Emergency service

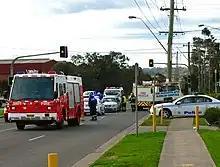
Police, fire, and medical services at the scene of a traffic collision in New South Wales, Australia

Emergency services and rescue services are organizations that ensure public safety, security, and health by addressing and resolving different emergencies. Some of these agencies exist solely for addressing certain types of emergencies, while others deal with ad hoc emergencies as part of their normal responsibilities. Many of these agencies engage in community awareness and prevention programs to help the public avoid, detect, and report emergencies effectively. Emergency services are often considered first responders, and typically have dedicated emergency vehicles.